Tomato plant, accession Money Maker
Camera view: bottom (45 deg); turntable rotation: 180 degrees
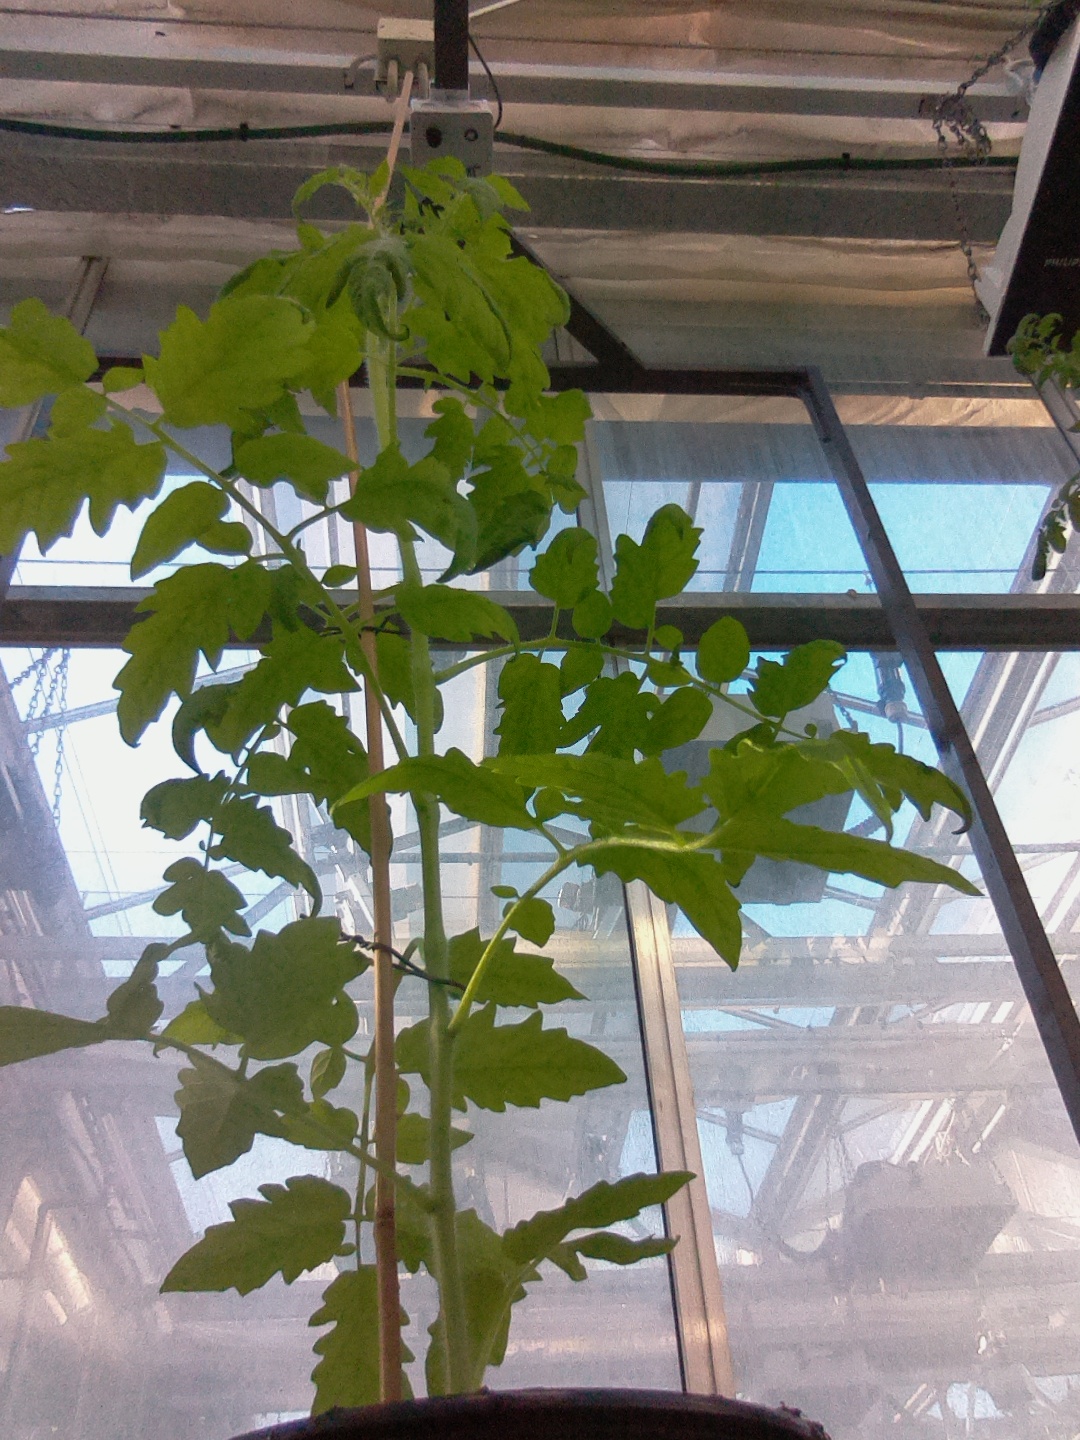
BBCH growth stage 22: 20%-30% Side shoots formed